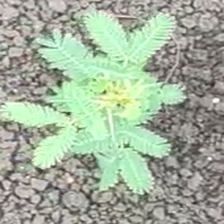
Weed species: Dwarf_cassia_(Chamaecrista pumila)